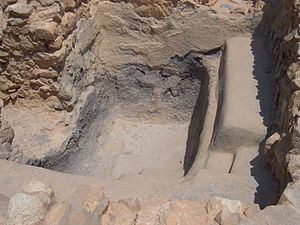
Turisme i Israel / Galleri
Turisme i Israel omfatter ferie- og fritidsrejser til en række historiske og religiøse mål i landet samt til strande og til områder, som er arkæologisk interessante. En del af stederne, som nævnes i artiklen, ligger på den besatte Vestbred.